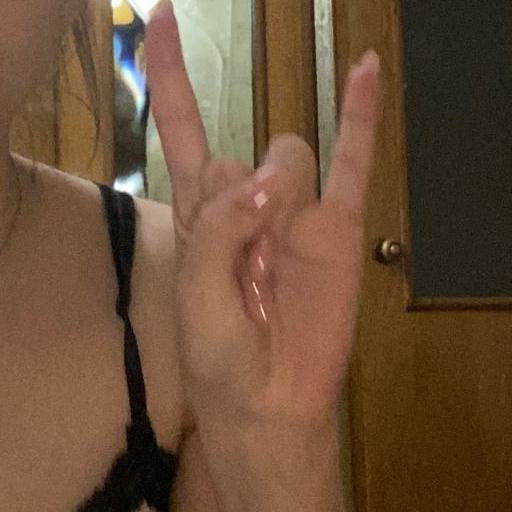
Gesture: rock